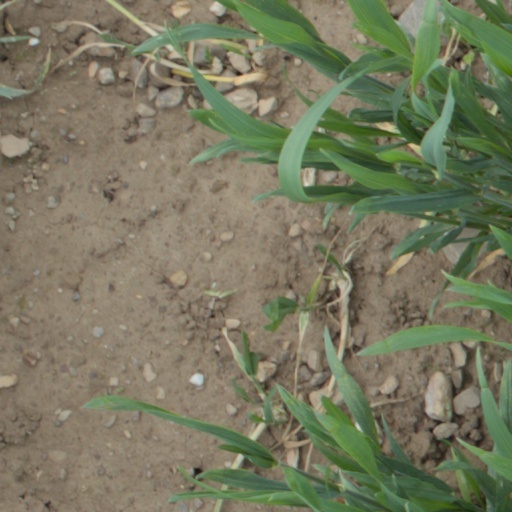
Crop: wheat